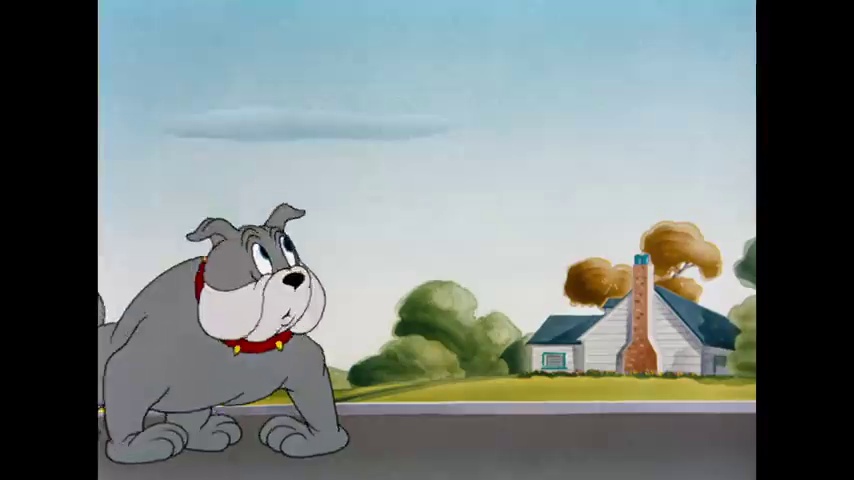
Portrait style: Cartoon Portrait